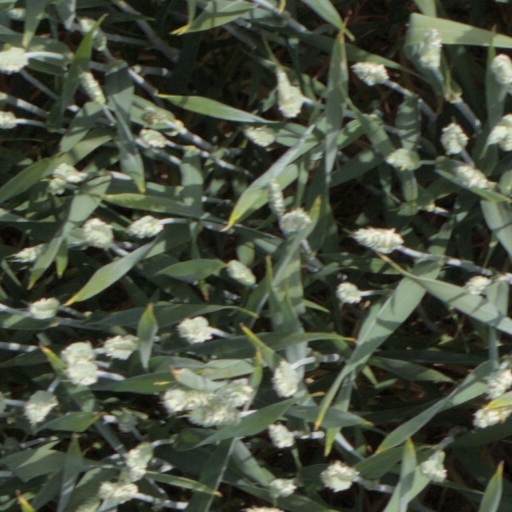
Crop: wheat